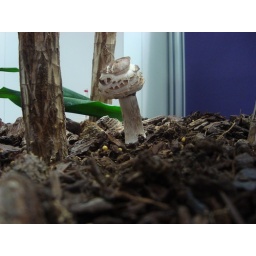
Mushroom in the office plant